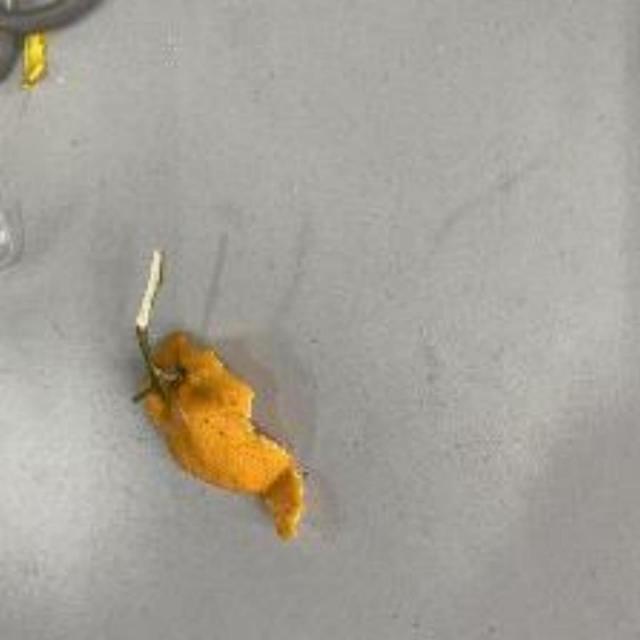
Label: peels